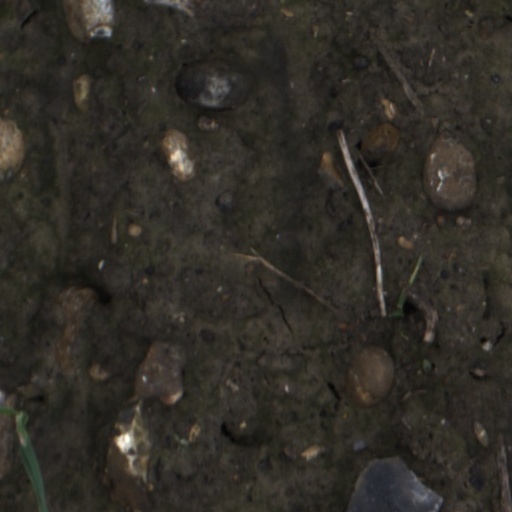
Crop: wheat